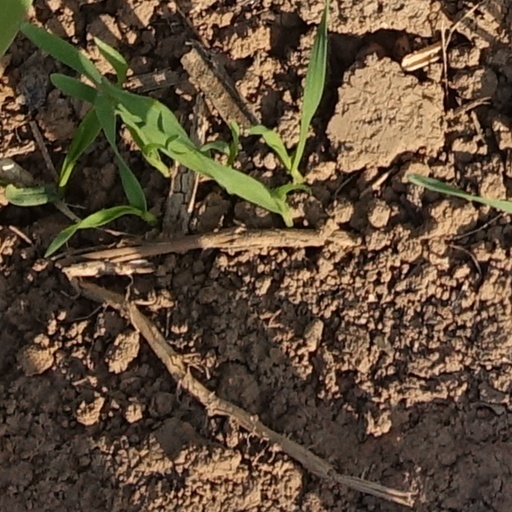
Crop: wheat